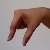
The image shows a hand gesture representing the letter 'Q' in Indian Sign Language.